Anstey railway station

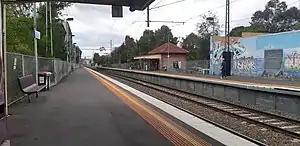
Southbound view from Platform 1, October 2019

Anstey railway station is a commuter railway station on the Upfield line, part of the Melbourne railway network. It serves the northern suburb of Brunswick in Melbourne, Victoria, Australia. Anstey station is a ground-level unstaffed station, featuring two side platforms. It opened on 15 December 1926.